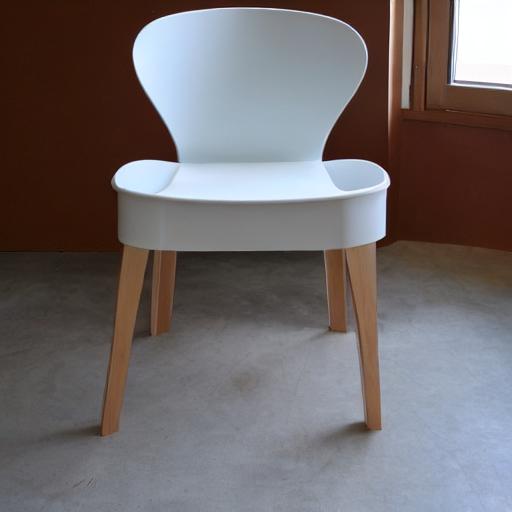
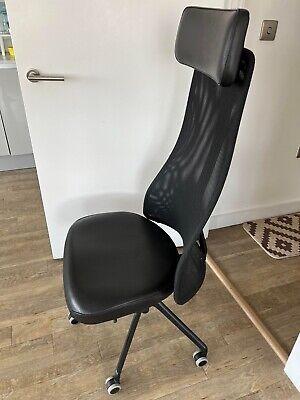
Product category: items_chair
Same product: no